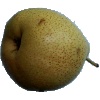
Label: pear_forelle